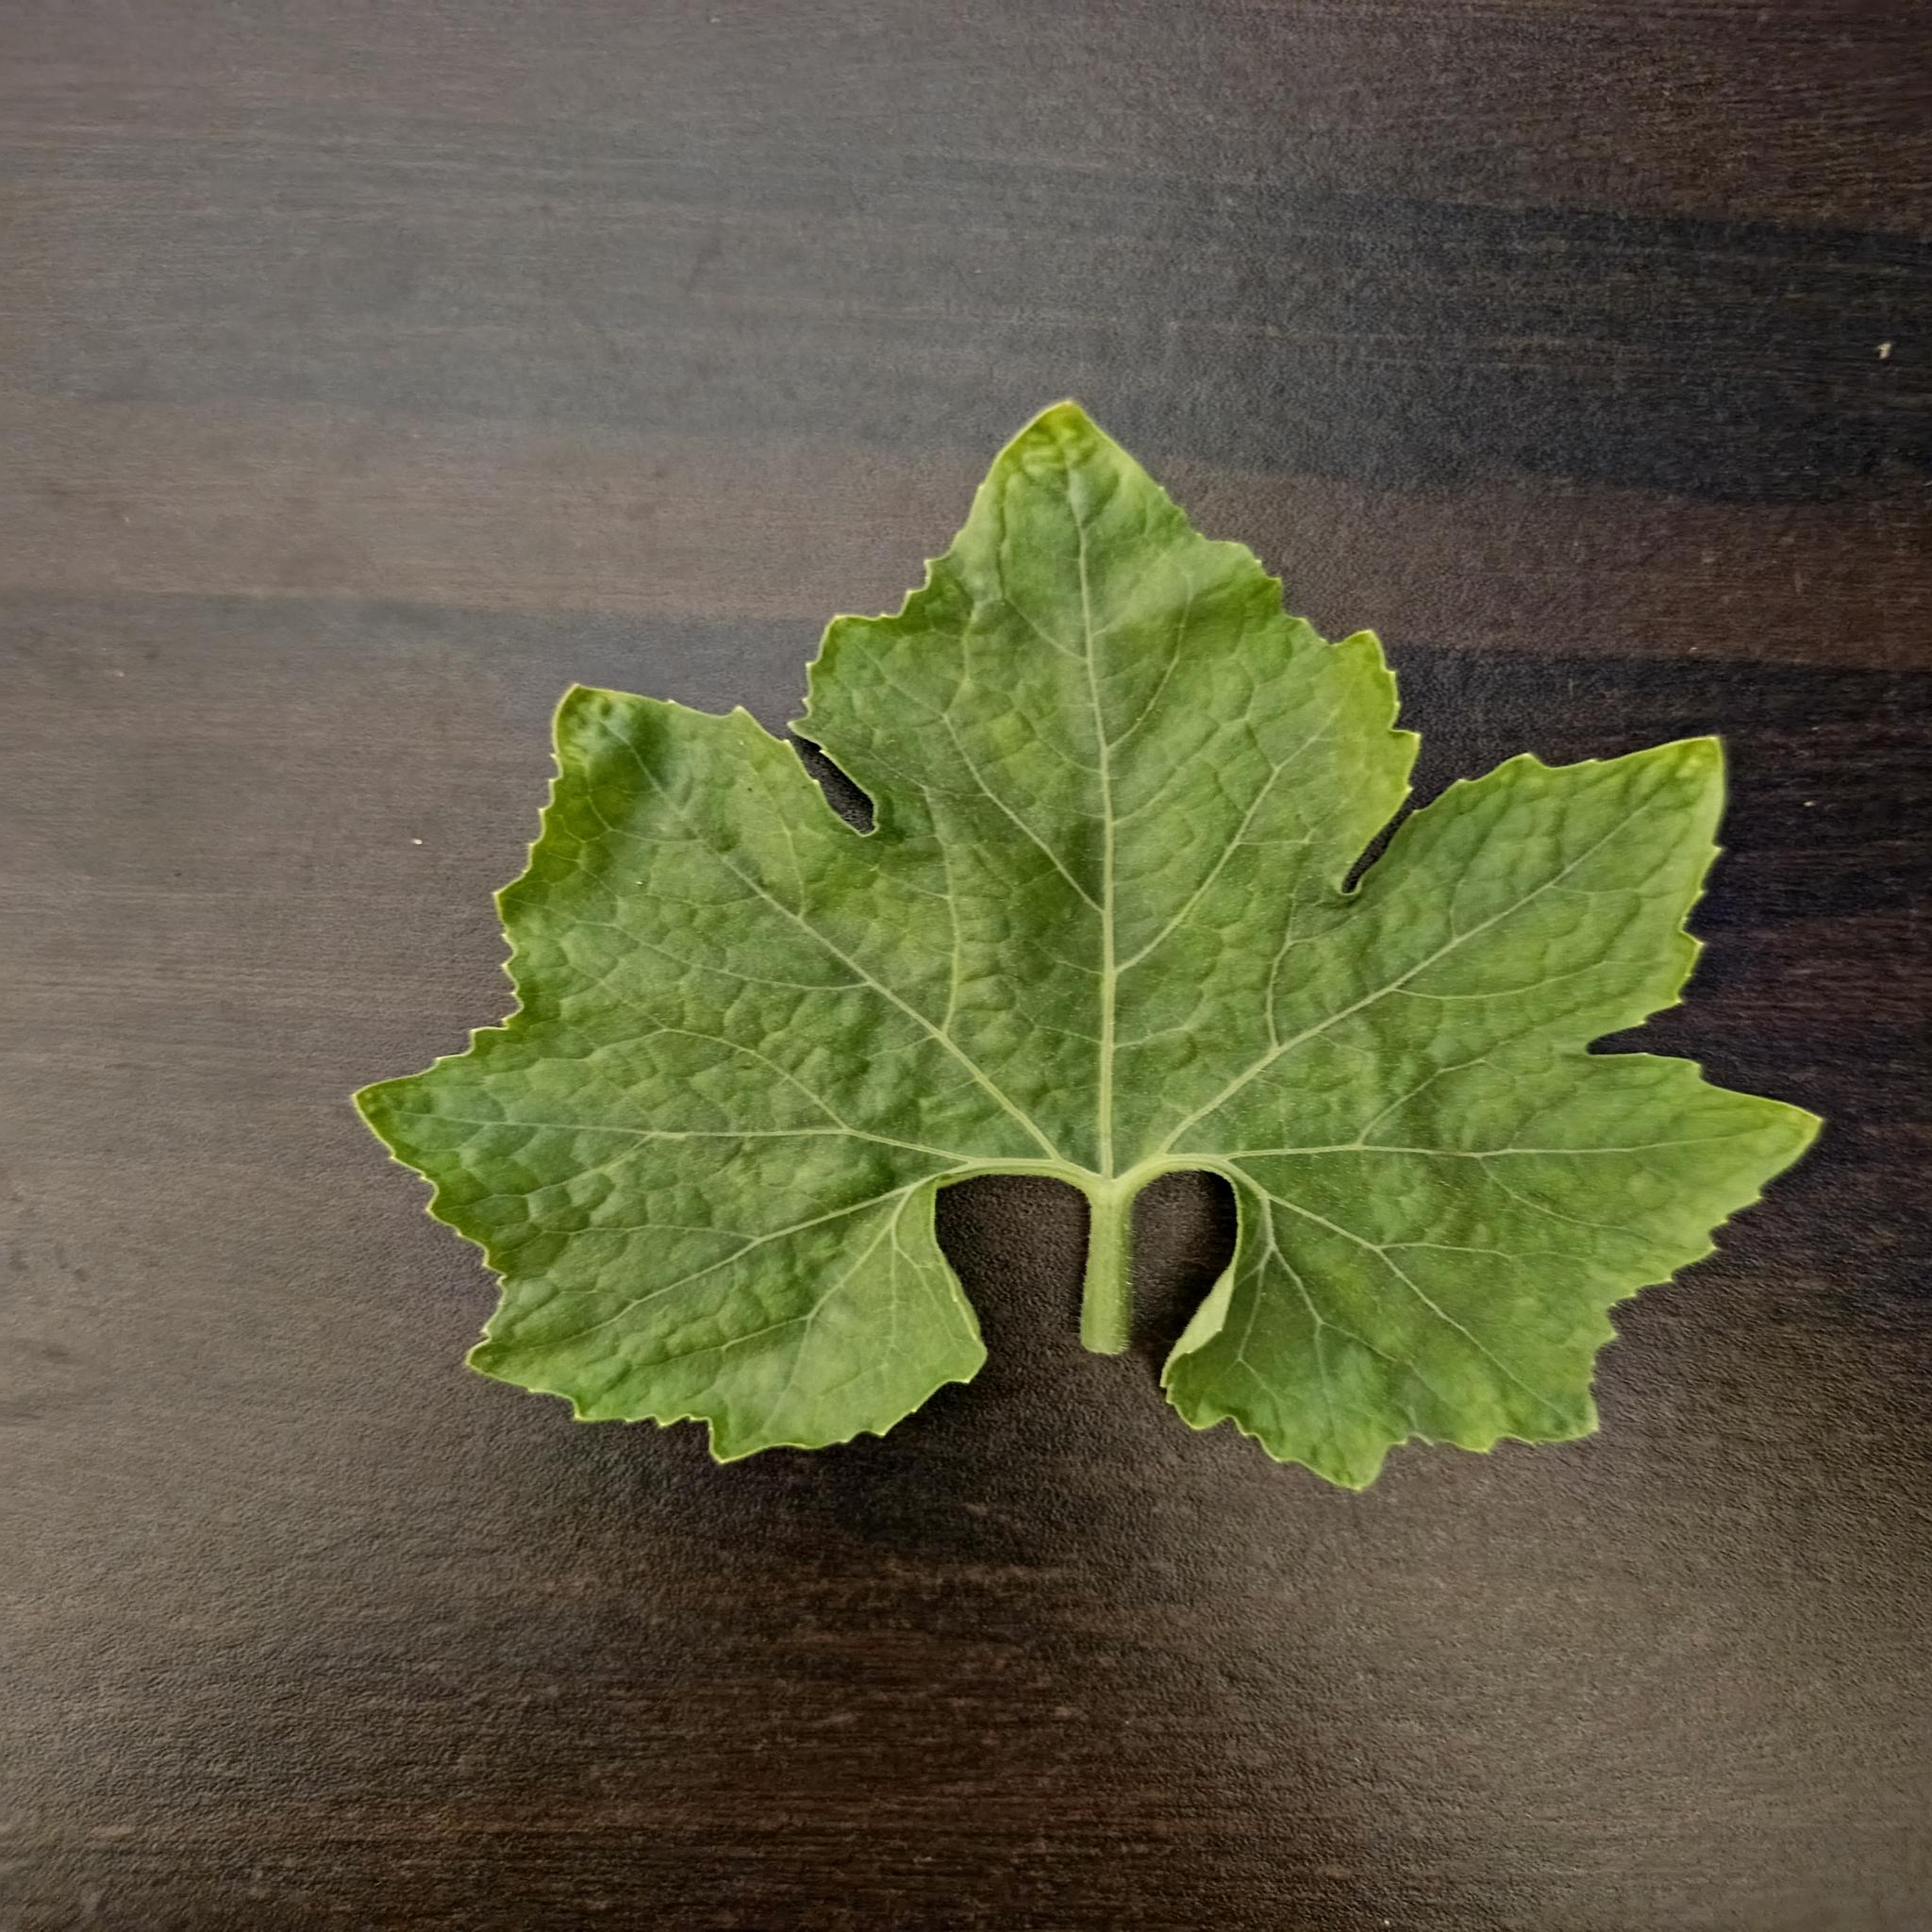
Label: Healthy